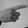
ASL letter: G